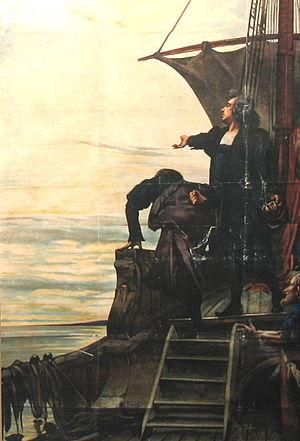
La marine génoise est le nom générique donné aux navires battant autrefois pavillon de la Sérénissime République de Gênes. Ce terme regroupe tant les flottes militaires que commerciales, longtemps indissociables.